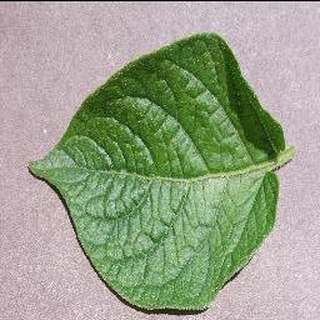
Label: healthy_potato